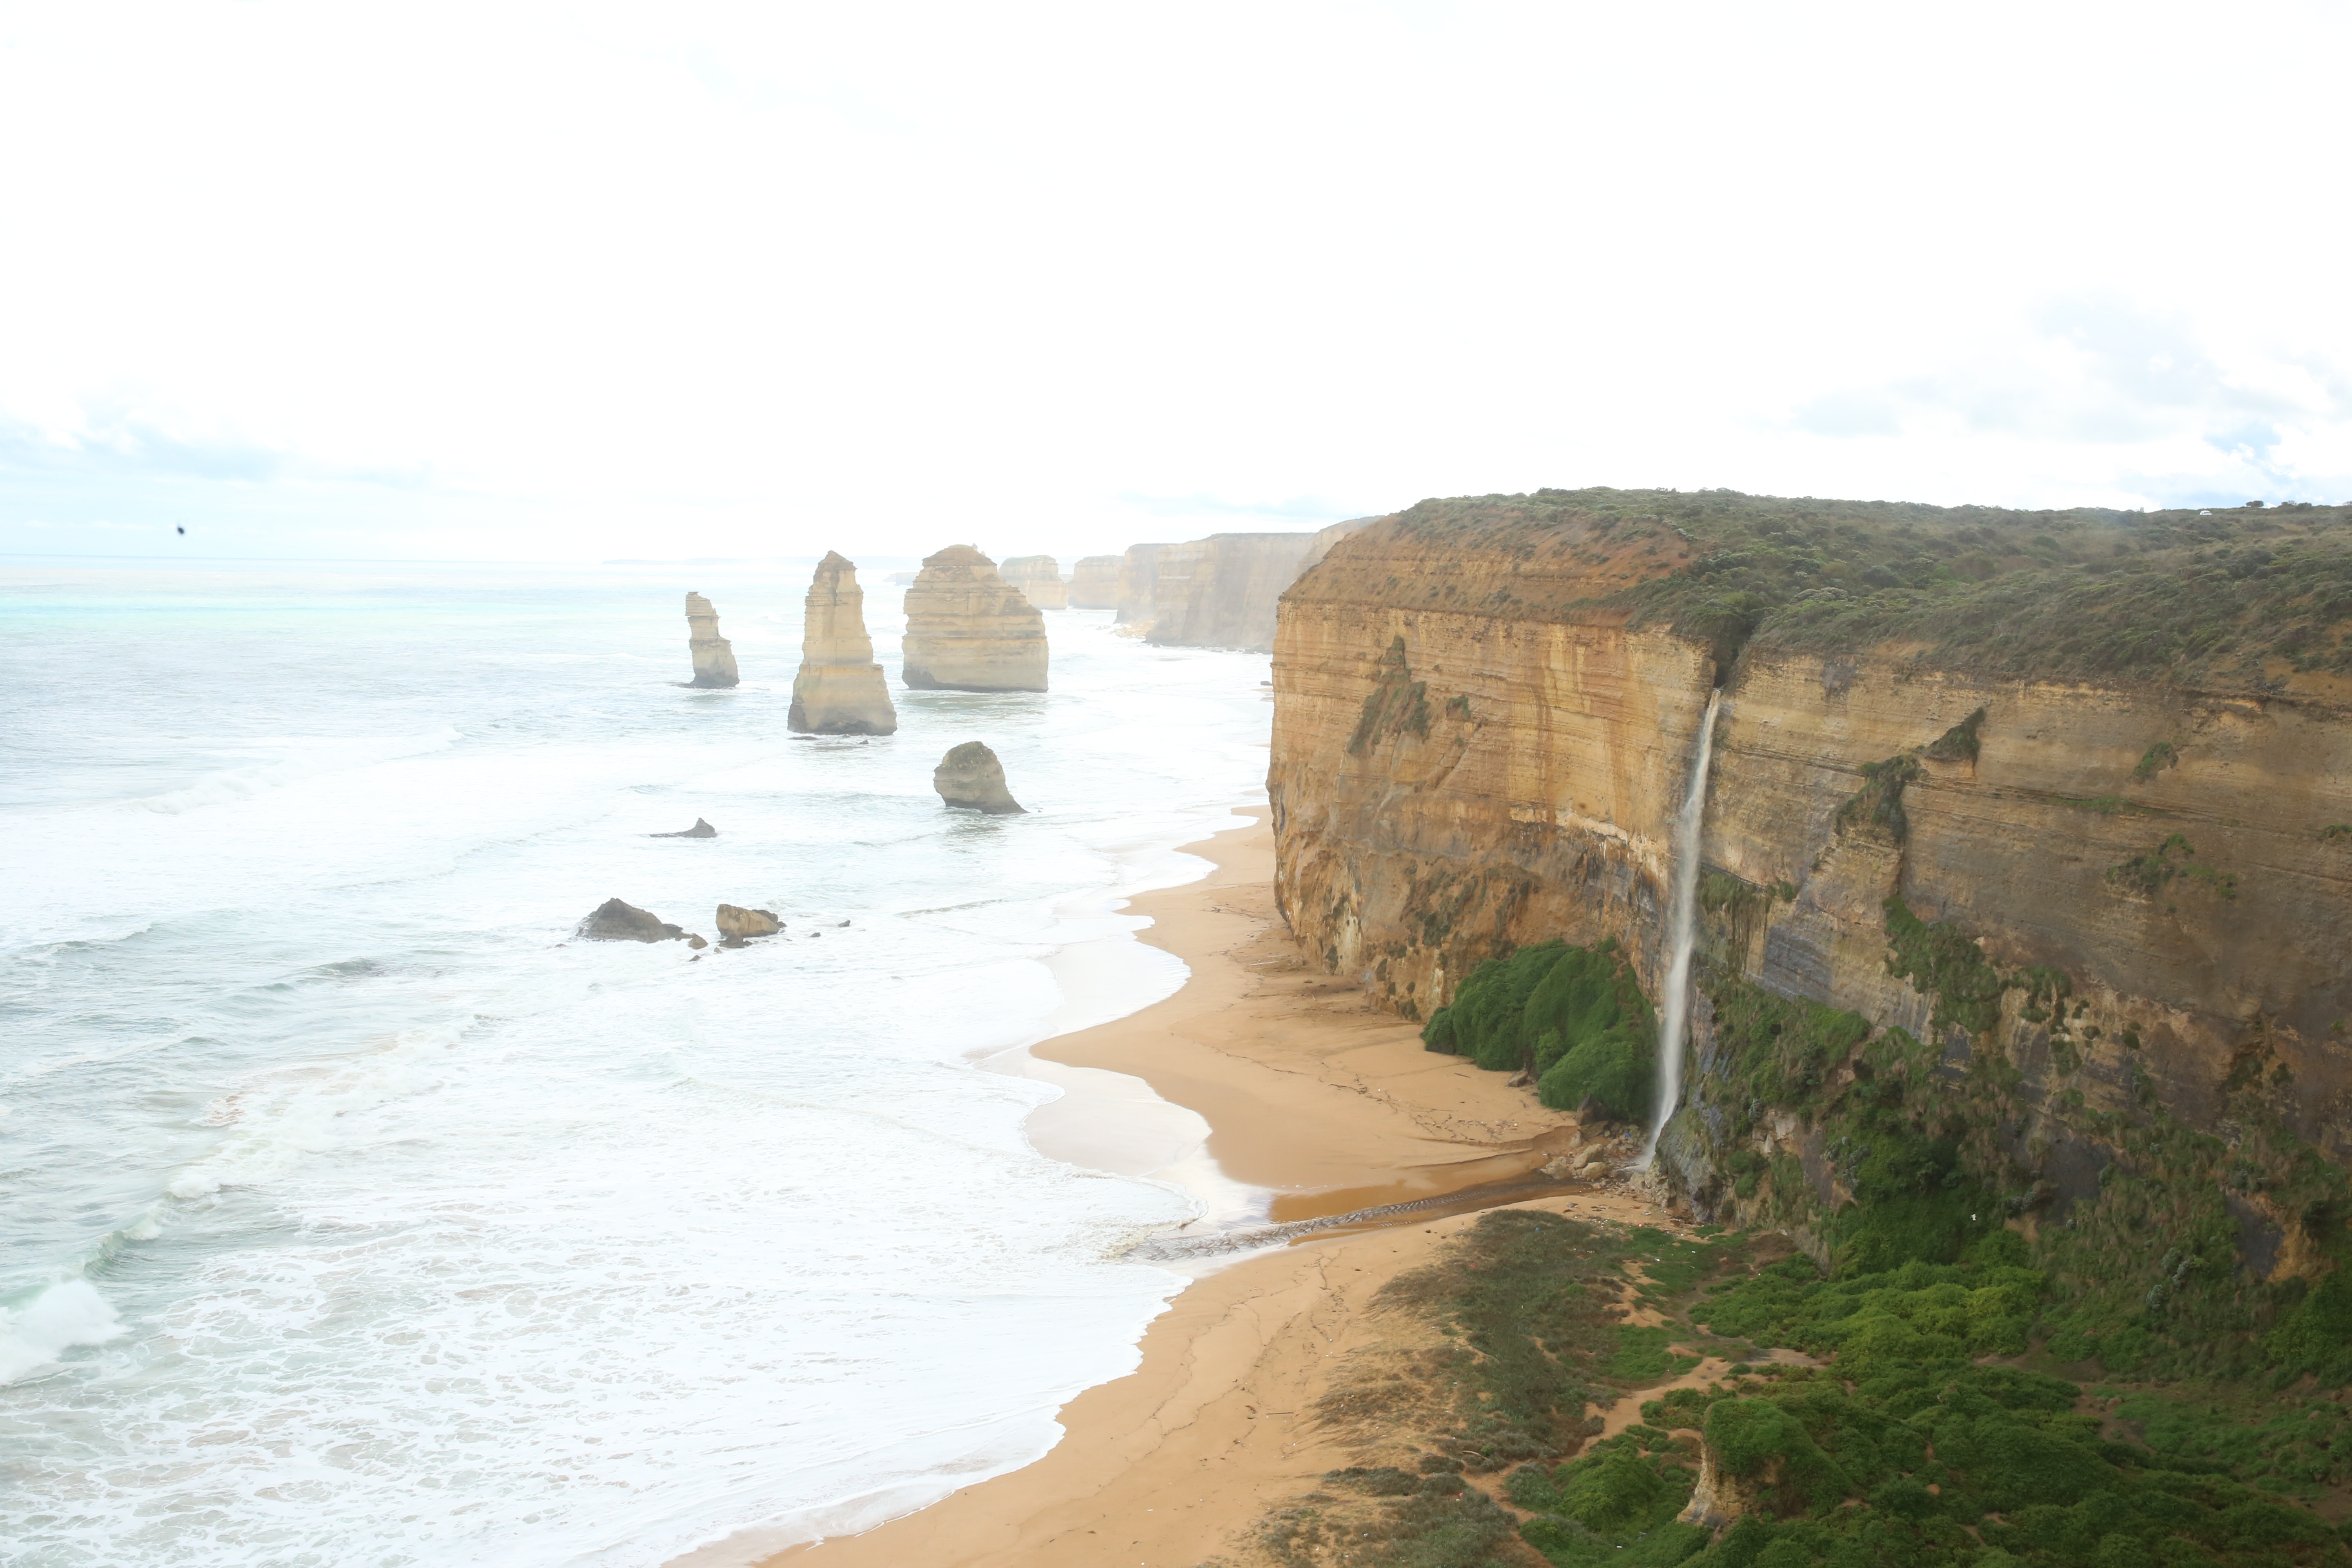
sea, coast, formation, cliff, bay, terrain, wadi